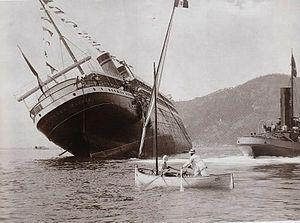
Le Principessa Iolanda est un paquebot italien construit en 1904 par les chantiers Cantiere Navale di Riva Trigoso de Gênes. Il chavire le jour de son lancement. Il sera détruit sur place.